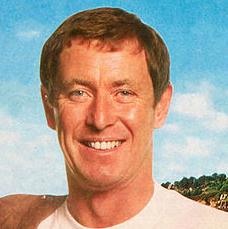
Age: 43